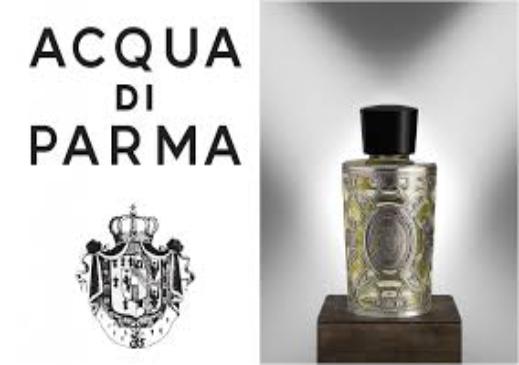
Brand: ACQUA DI PARMA
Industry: Necessities